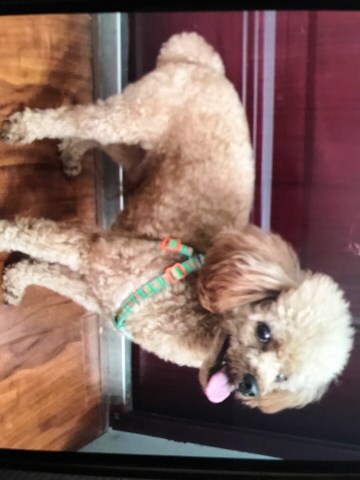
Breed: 2925-n000114-toy_poodle